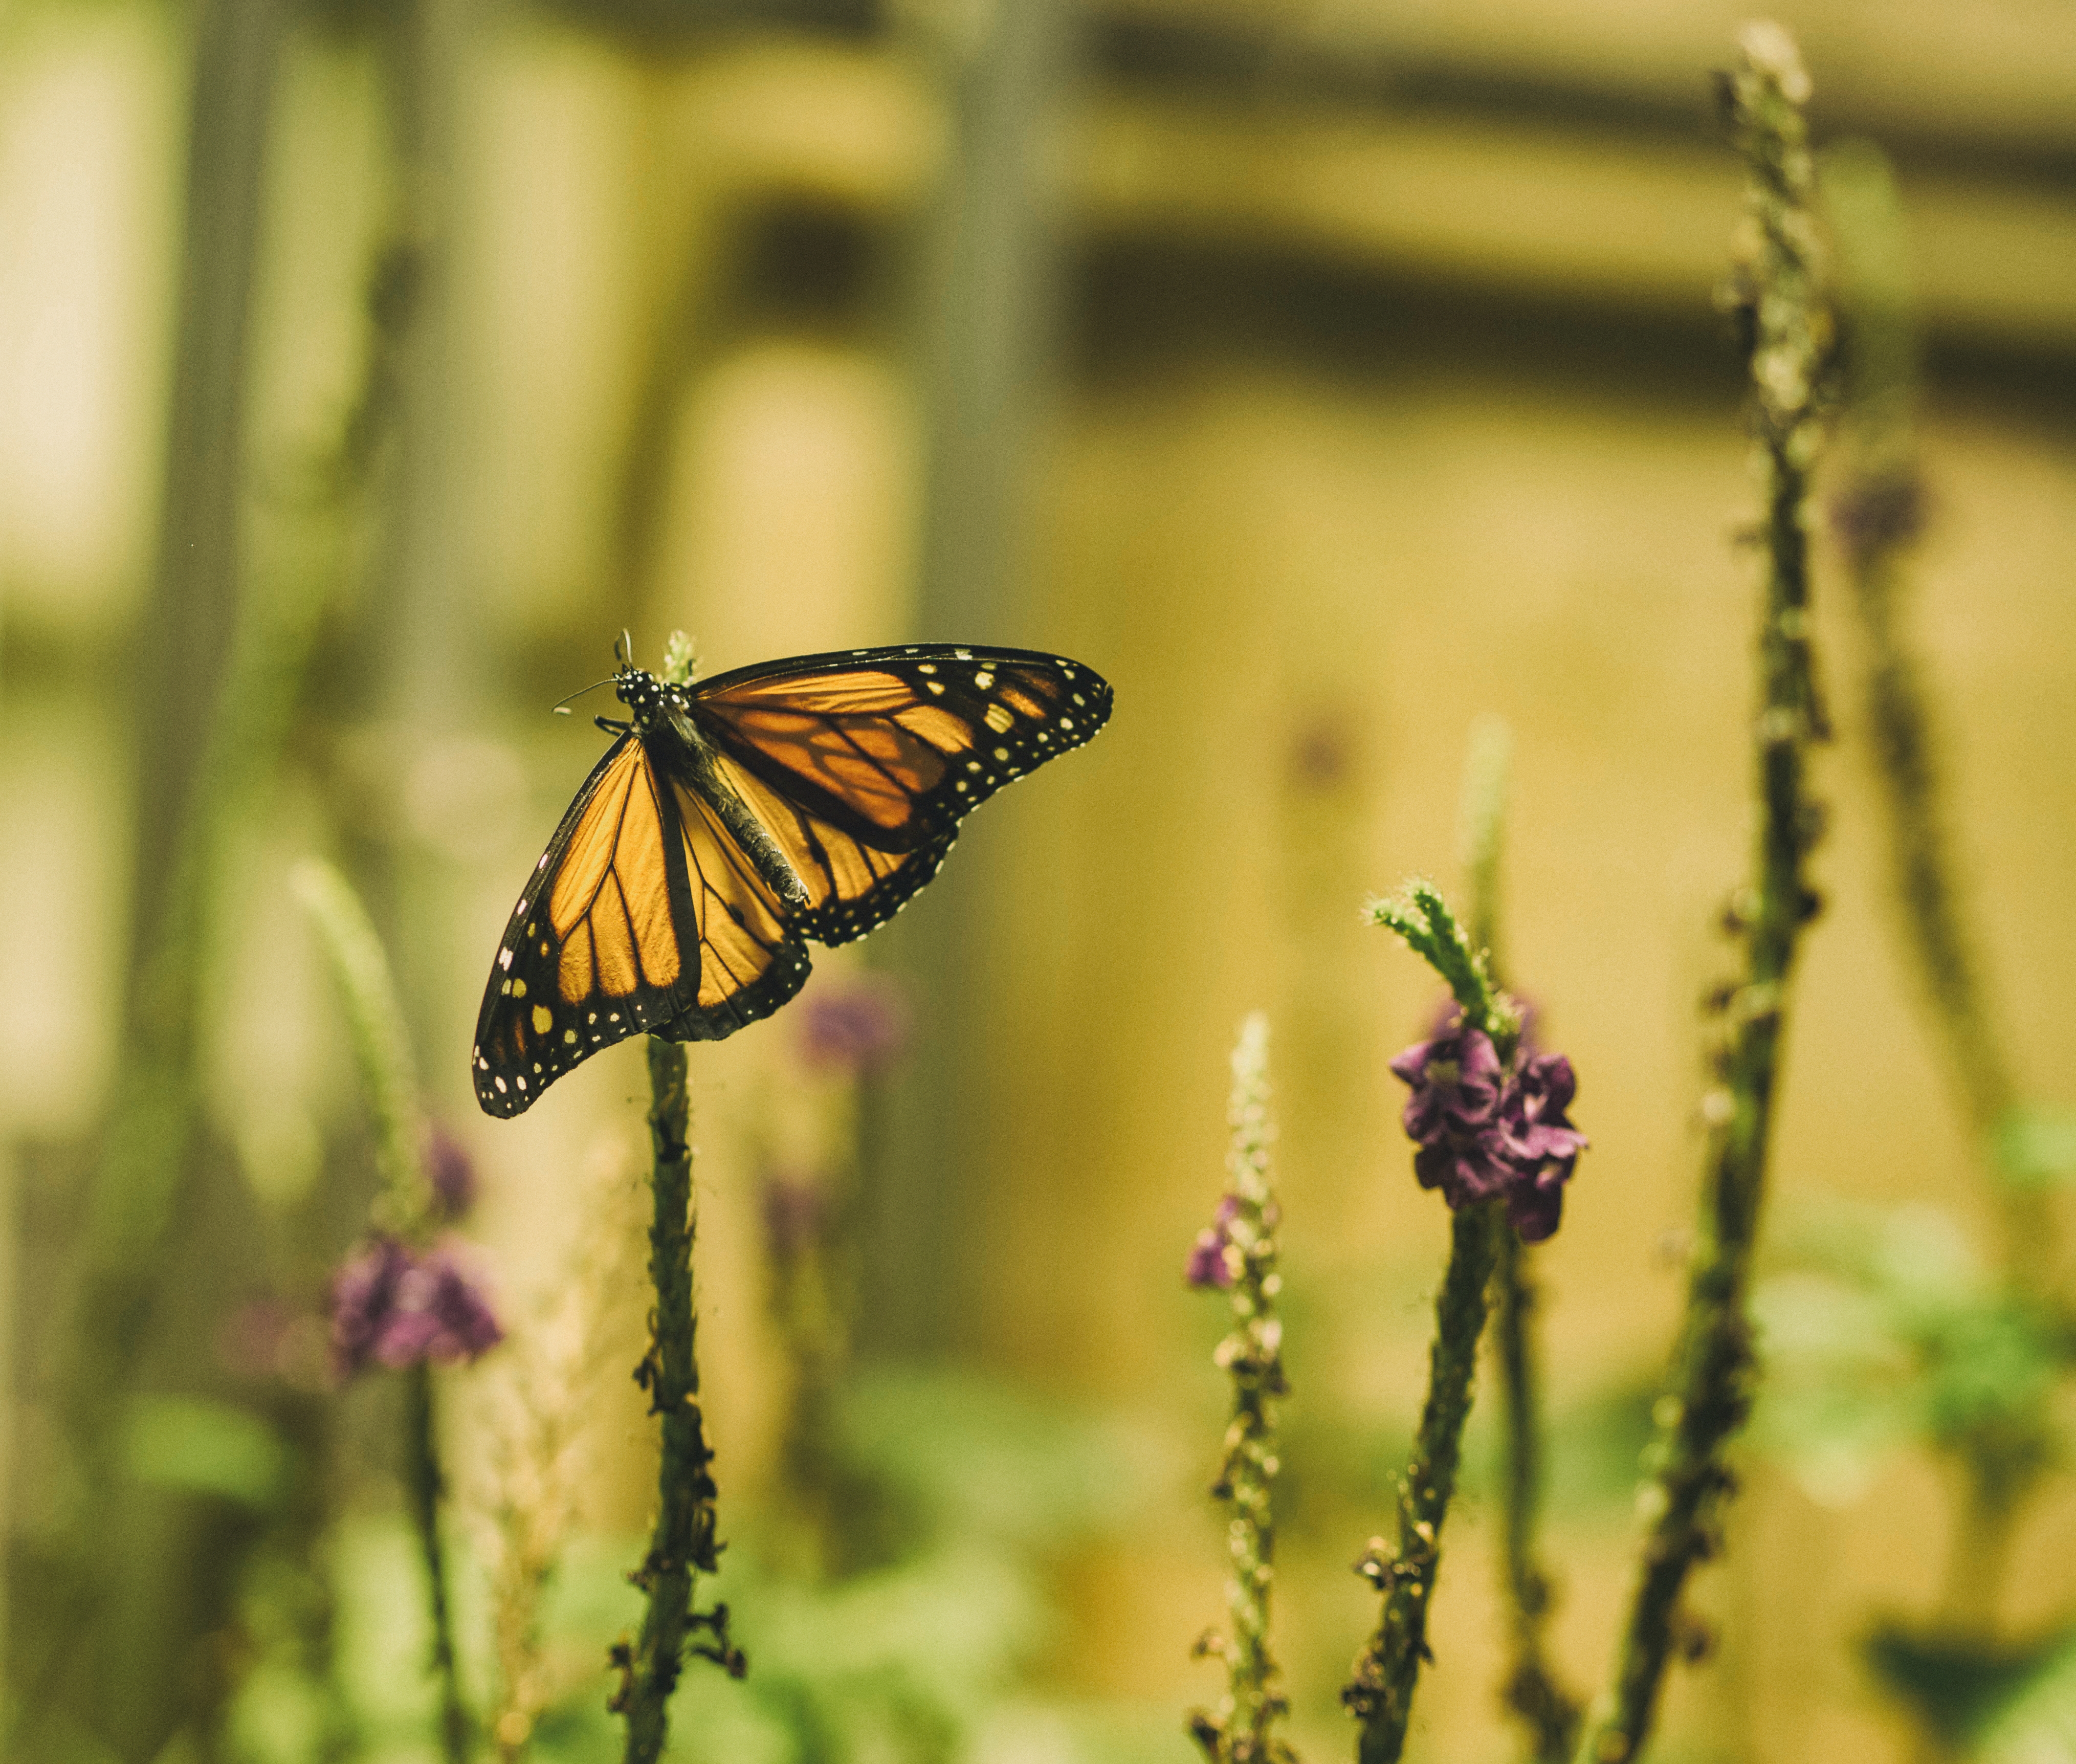
nature, grass, plant, photography, meadow, prairie, leaf, flower, wildlife, green, insect, botany, butterfly, yellow, flora, fauna, invertebrate, wildflower, flowers, close up, monarch butterfly, nectar, macro photography, arthropod, pollinator, moths and butterflies, lycaenid